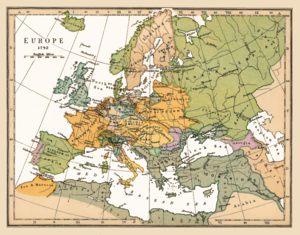
L’Europe est considérée conventionnellement comme un continent, délimité à l’ouest par l’océan Atlantique et la mer de Norvège, et au nord par l’océan Arctique. Sa limite méridionale est marquée par le détroit de Gibraltar qui la sépare de l'Afrique, tandis que les détroits respectivement du Bosphore et des Dardanelles marquent sa frontière avec l'Asie de l'Ouest. Sa limite à l'est, fixée par Pierre le Grand aux monts Oural, au fleuve Oural et au Caucase est la limite traditionnellement retenue, mais reste, faute de séparation claire et précise, l'objet de controverses selon lesquelles un certain nombre de pays sont ou ne sont pas à inclure dans le continent européen. Géographiquement, ce peut être considéré aussi comme une partie des supercontinents de l'Eurasie et de l'Afro-Eurasie.
L’histoire de l'Europe, et surtout de l’Europe méridionale, est une des parties les mieux documentées, étudiées et connues de l’histoire mondiale, pour quatre raisons :